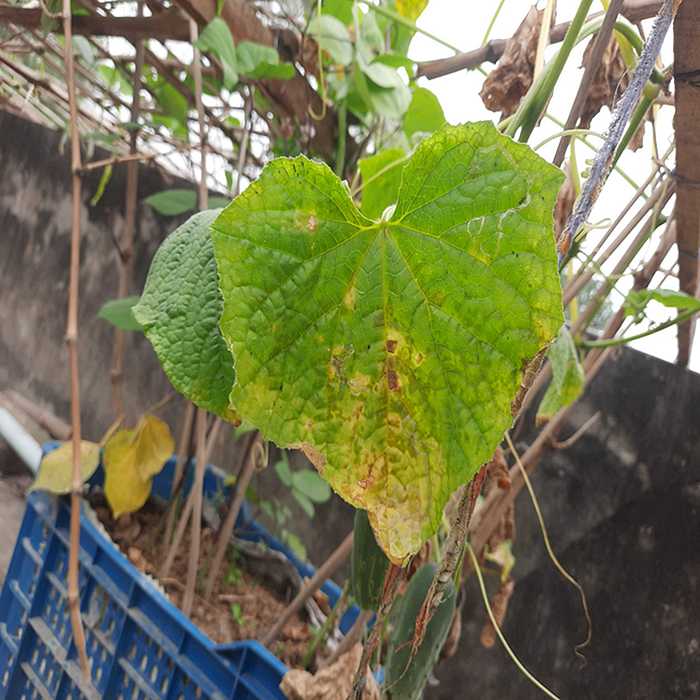
Plant: Cucumber
Label: Anthracnose lesions